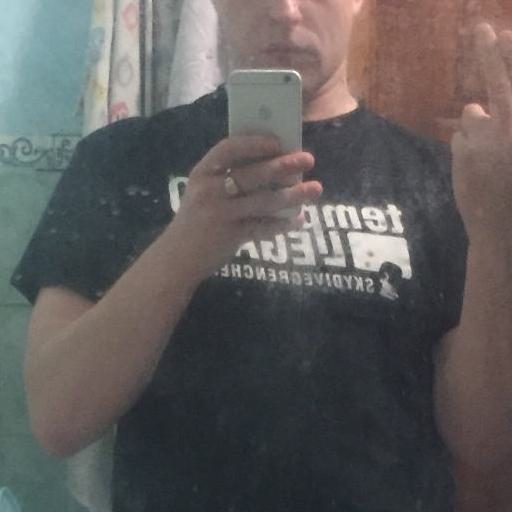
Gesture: no_gesture